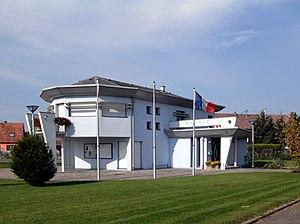
La mairie d'Hettenschlag
Hettenschlag est une commune française située dans le département du Haut-Rhin, en région Grand Est.